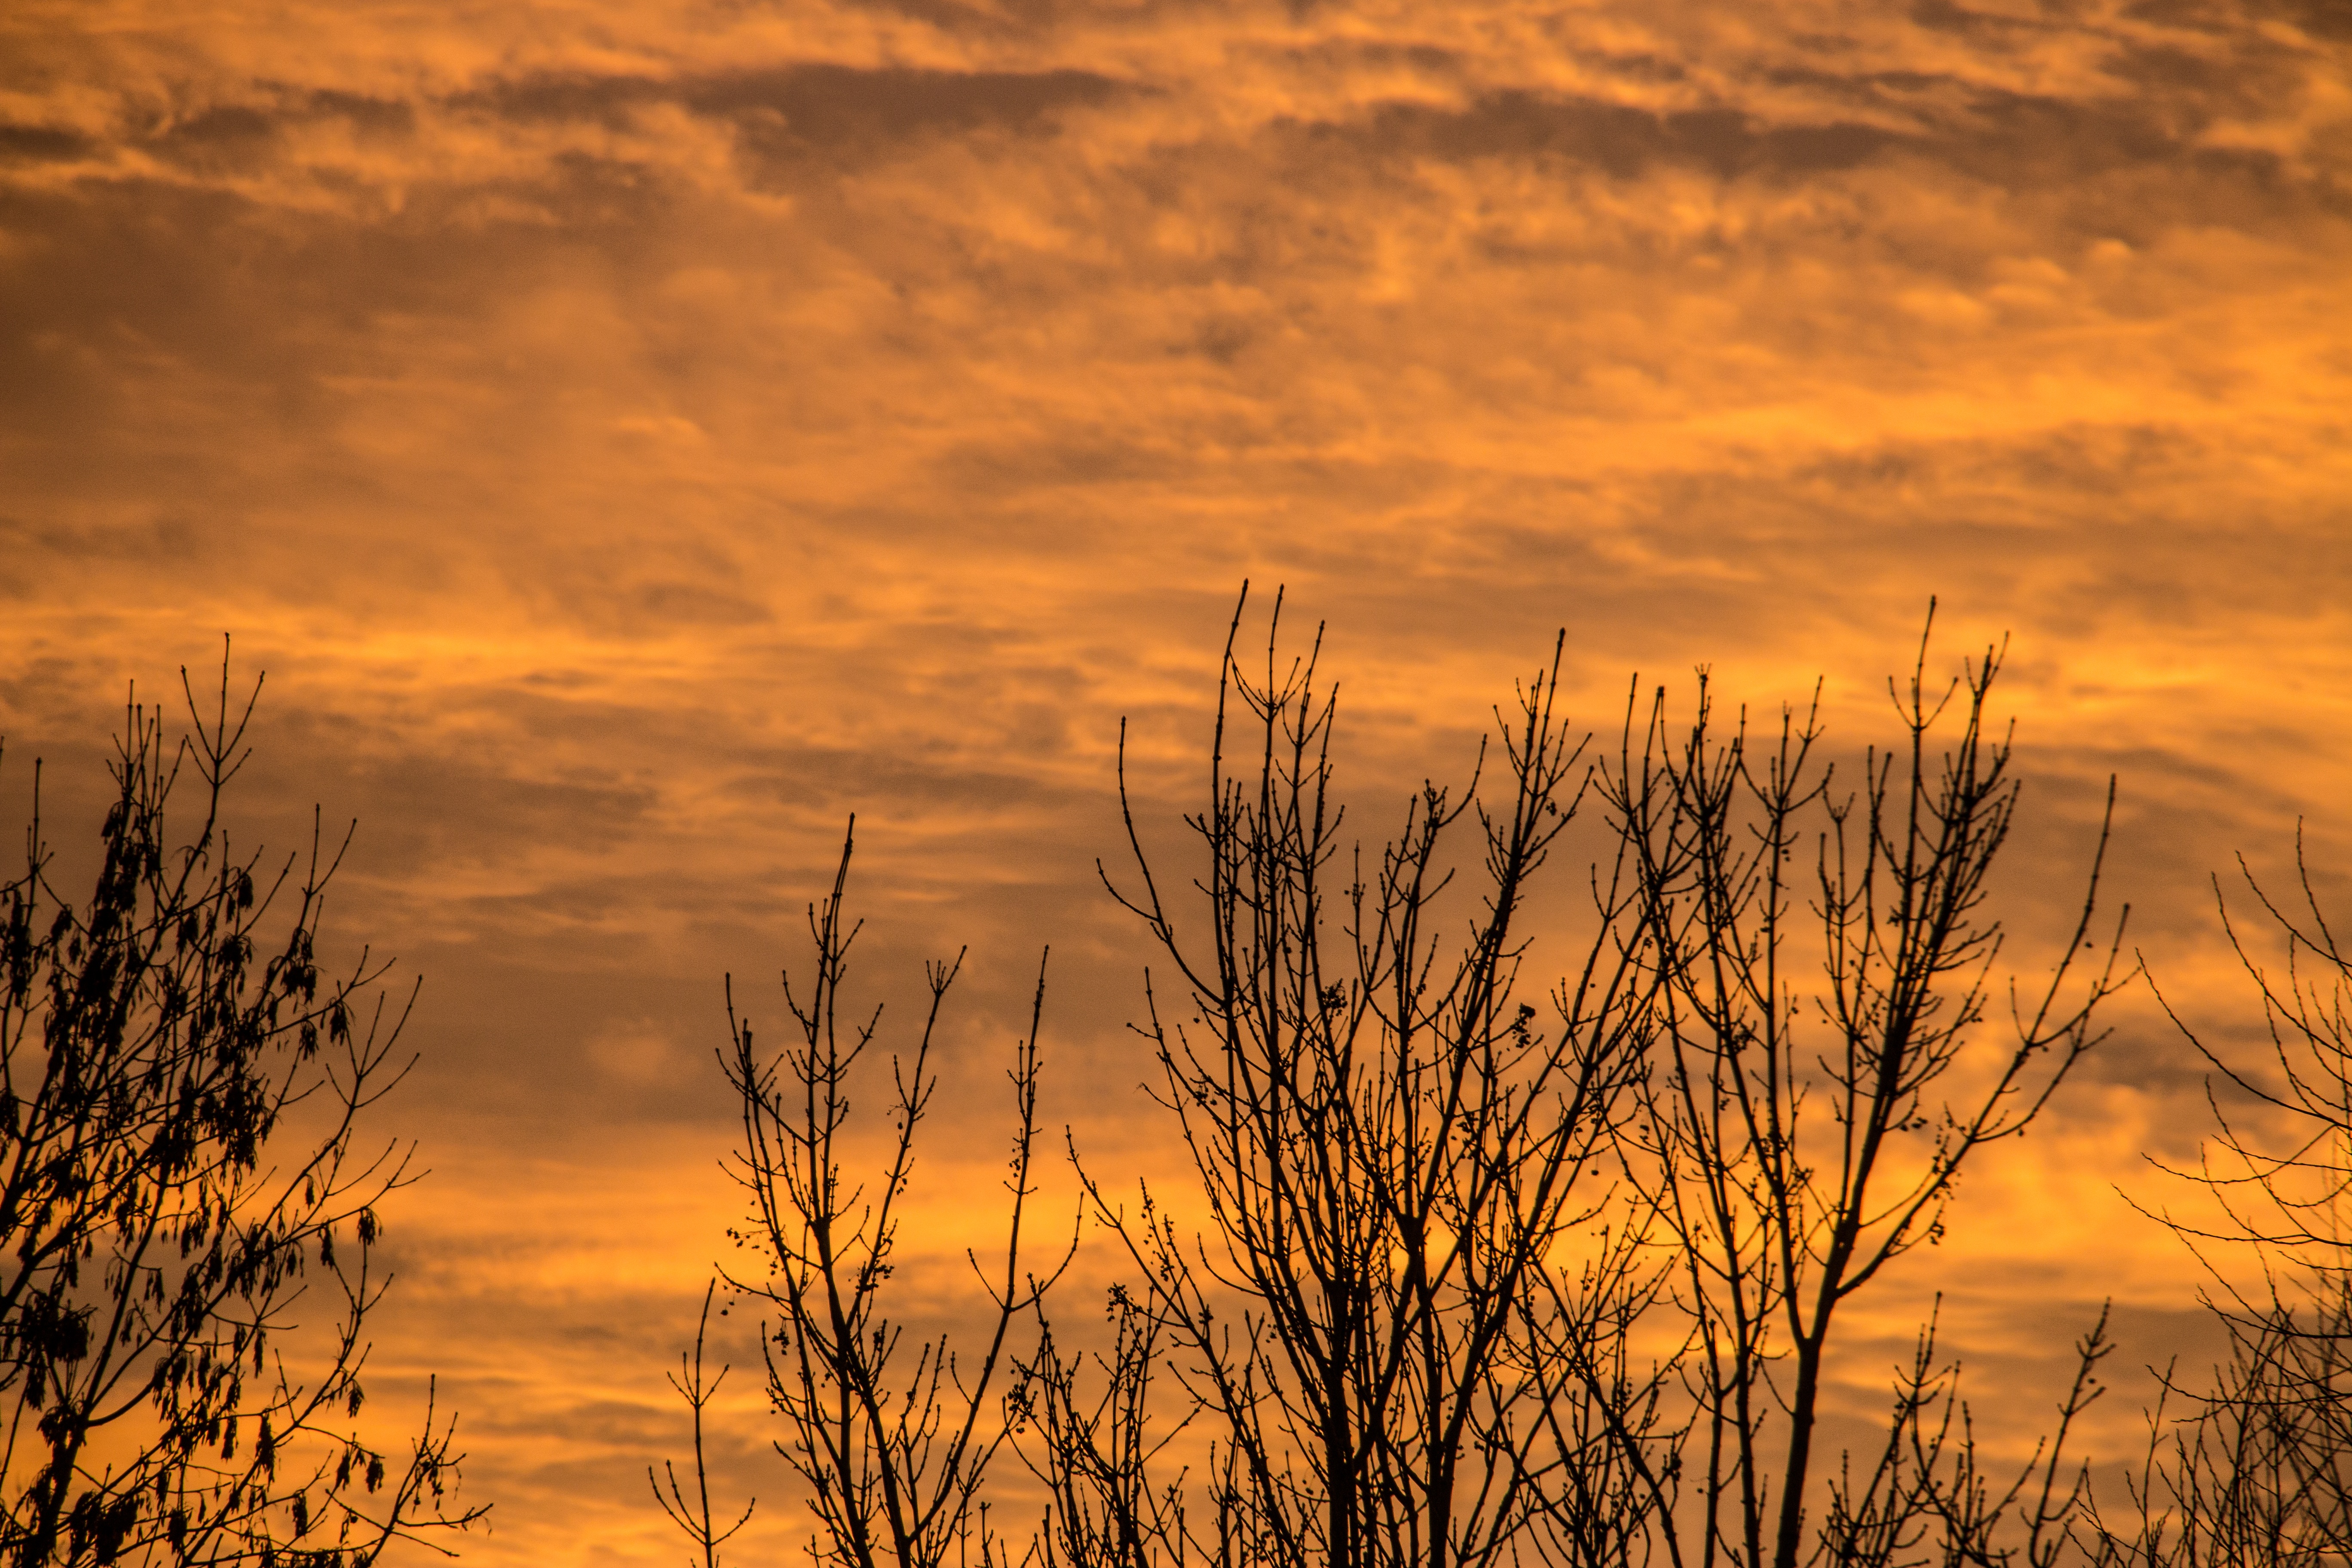
landscape, tree, nature, grass, horizon, winter, cloud, plant, sky, sun, sunrise, sunset, field, prairie, sunlight, morning, dawn, atmosphere, dusk, evening, autumn, agriculture, plain, flowers, grassland, afterglow, kahl, atmospheric phenomenon, grass family